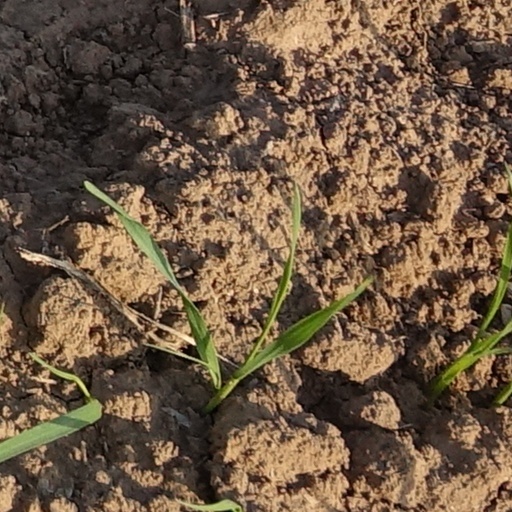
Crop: wheat